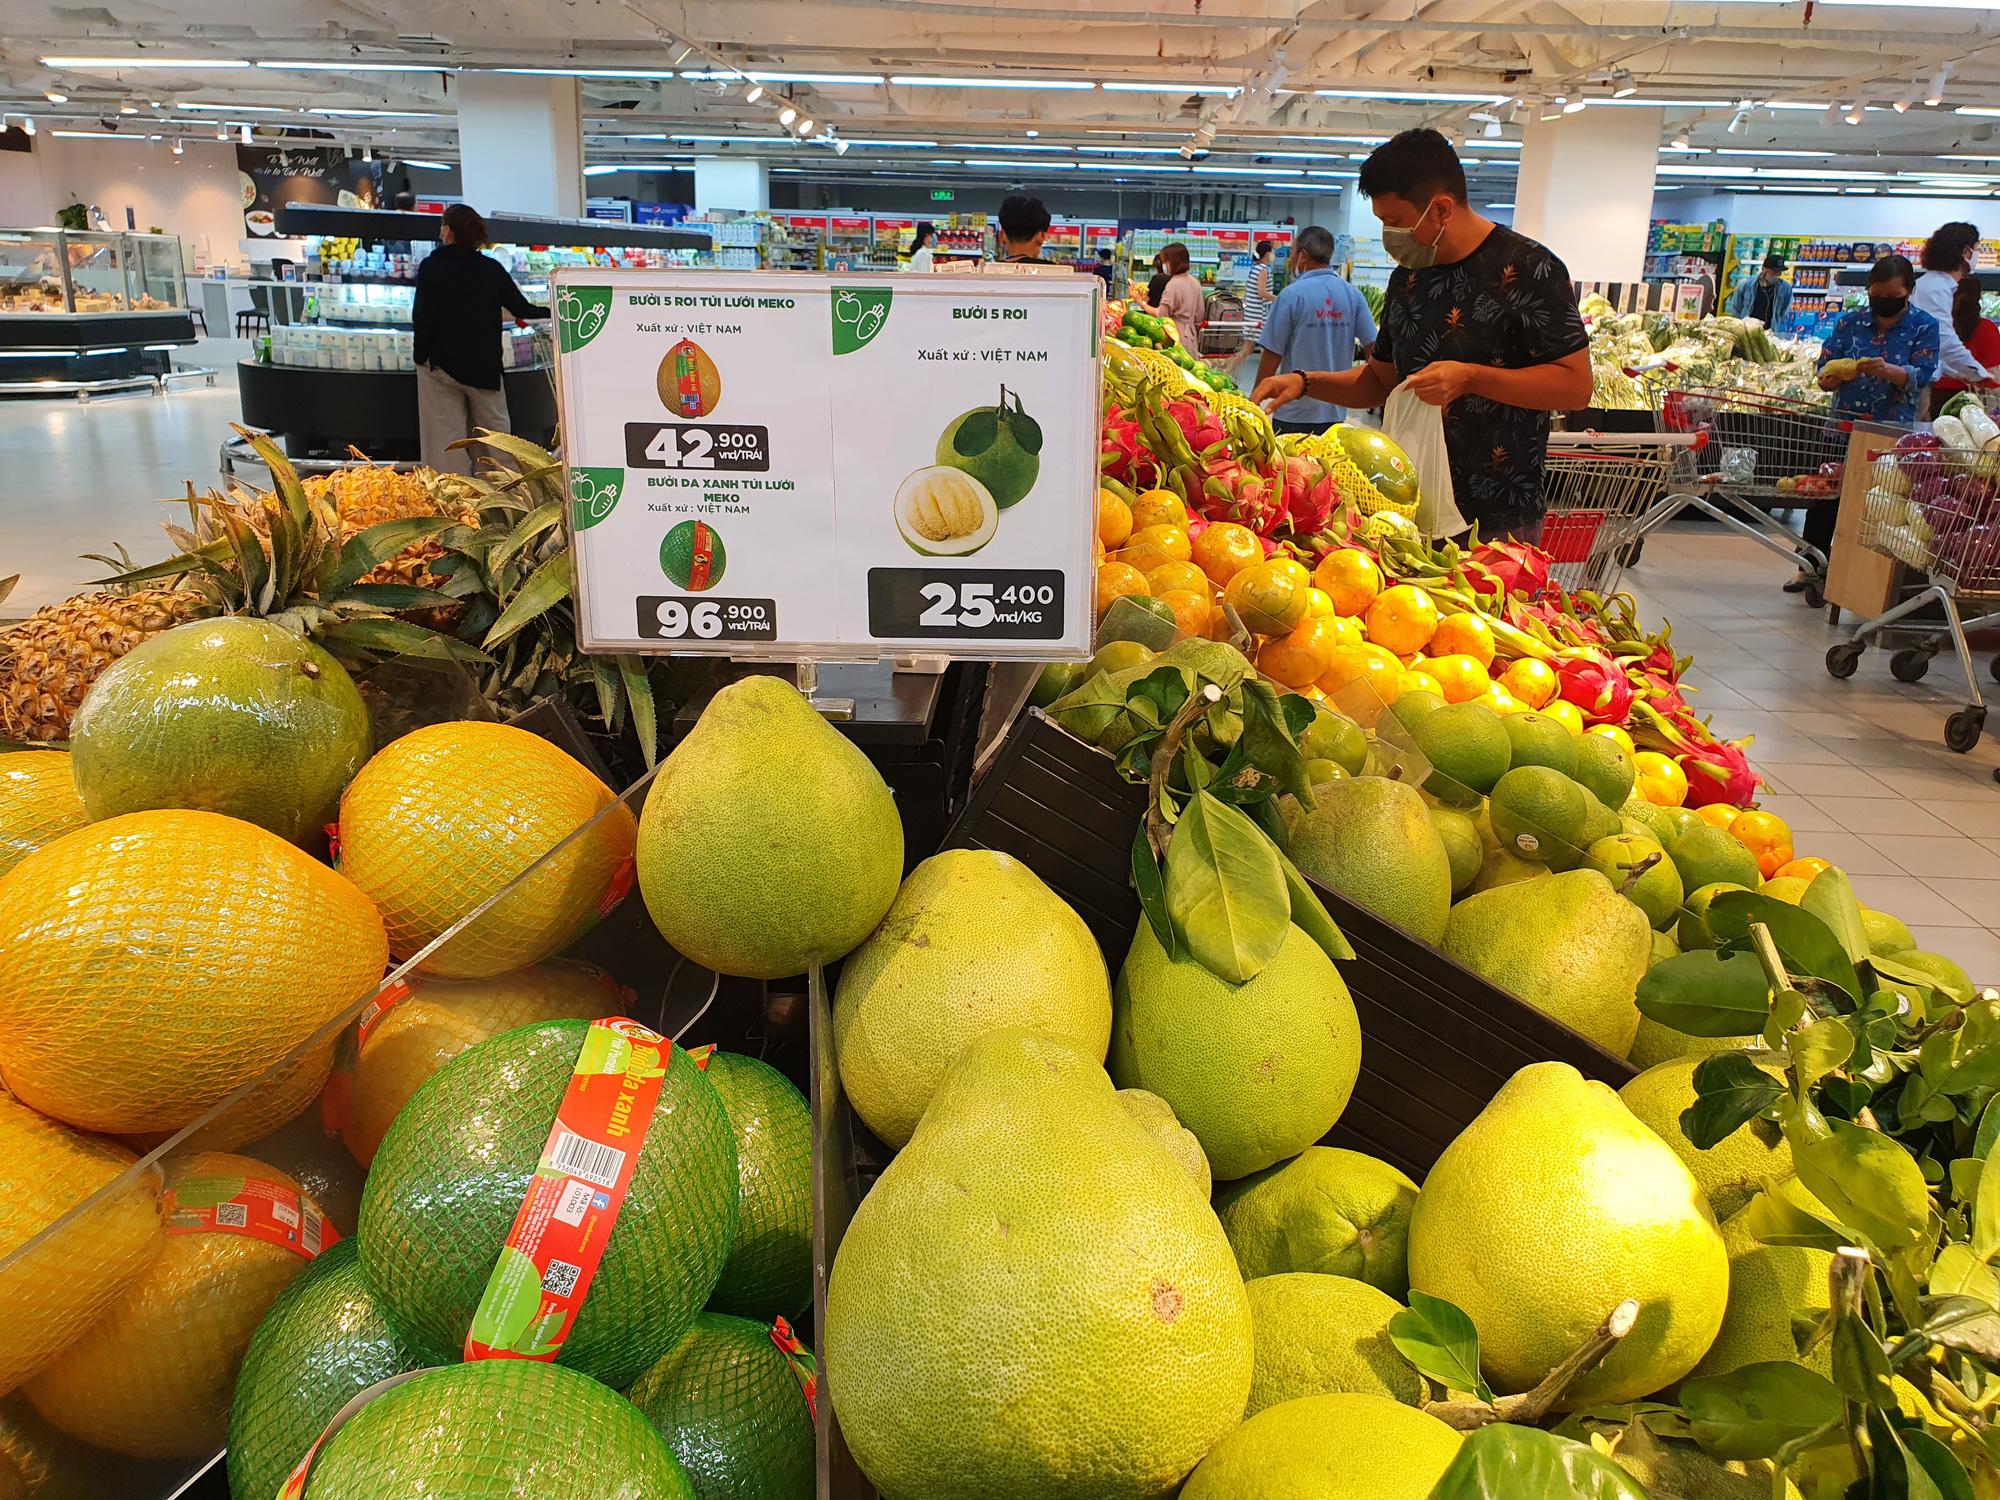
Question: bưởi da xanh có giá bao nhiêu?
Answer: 96 900 đồng một ký